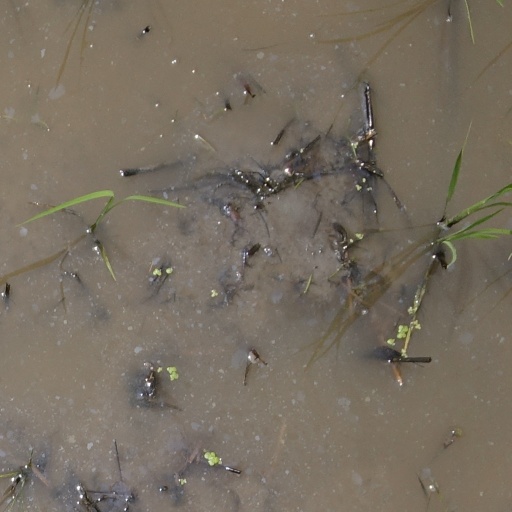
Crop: rice